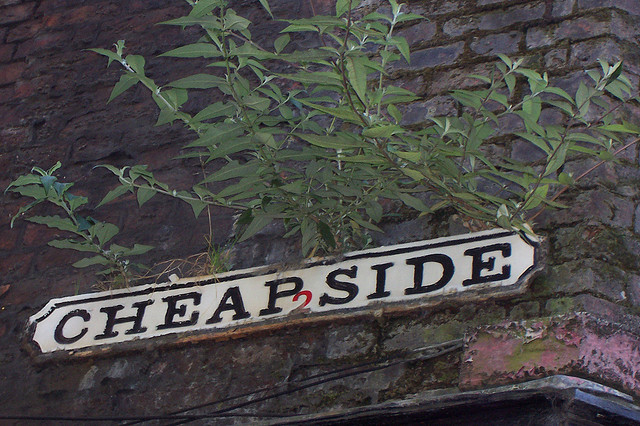
user: Given an image and a question. Answer the question in a short answer. Question: What is the last letter in the sign? Short Answer:
assistant: e